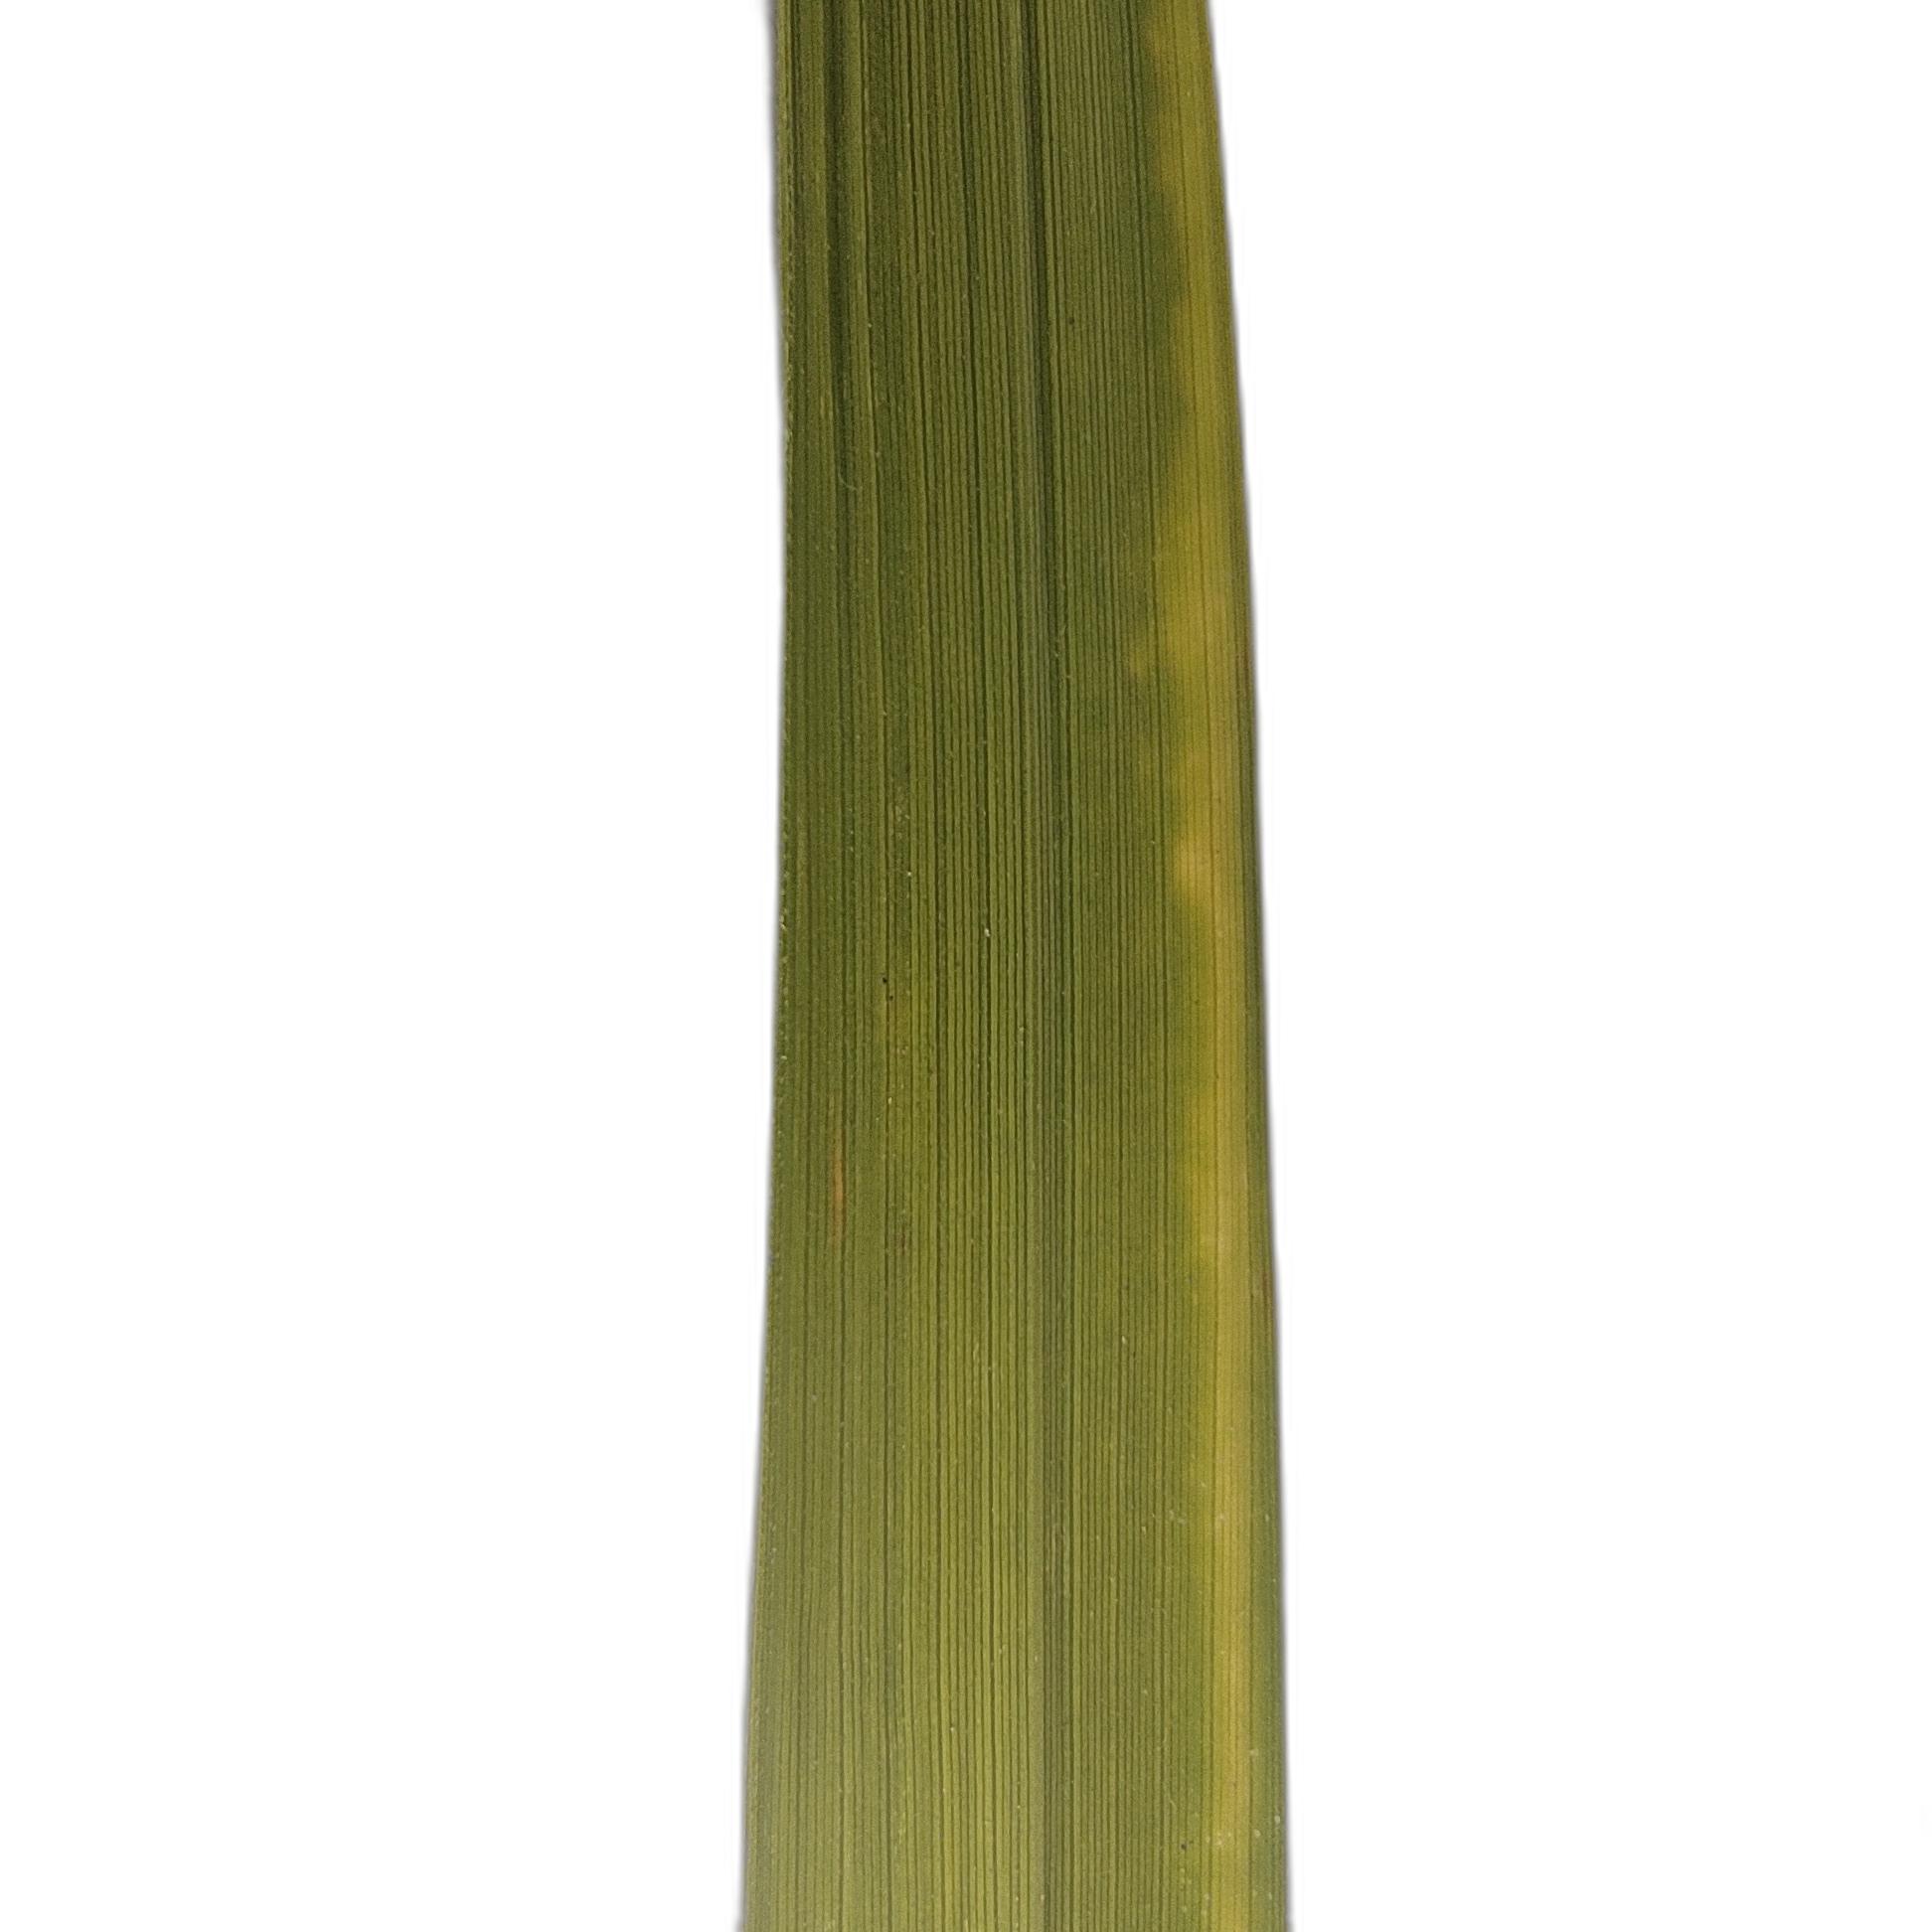
Label: Rice Tungro